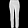
Label: Trouser